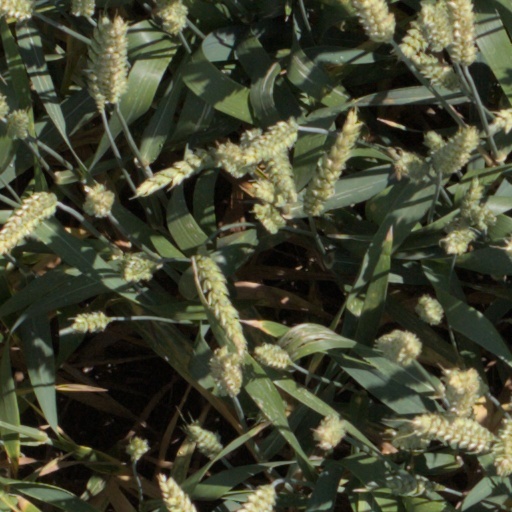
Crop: wheat